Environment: real
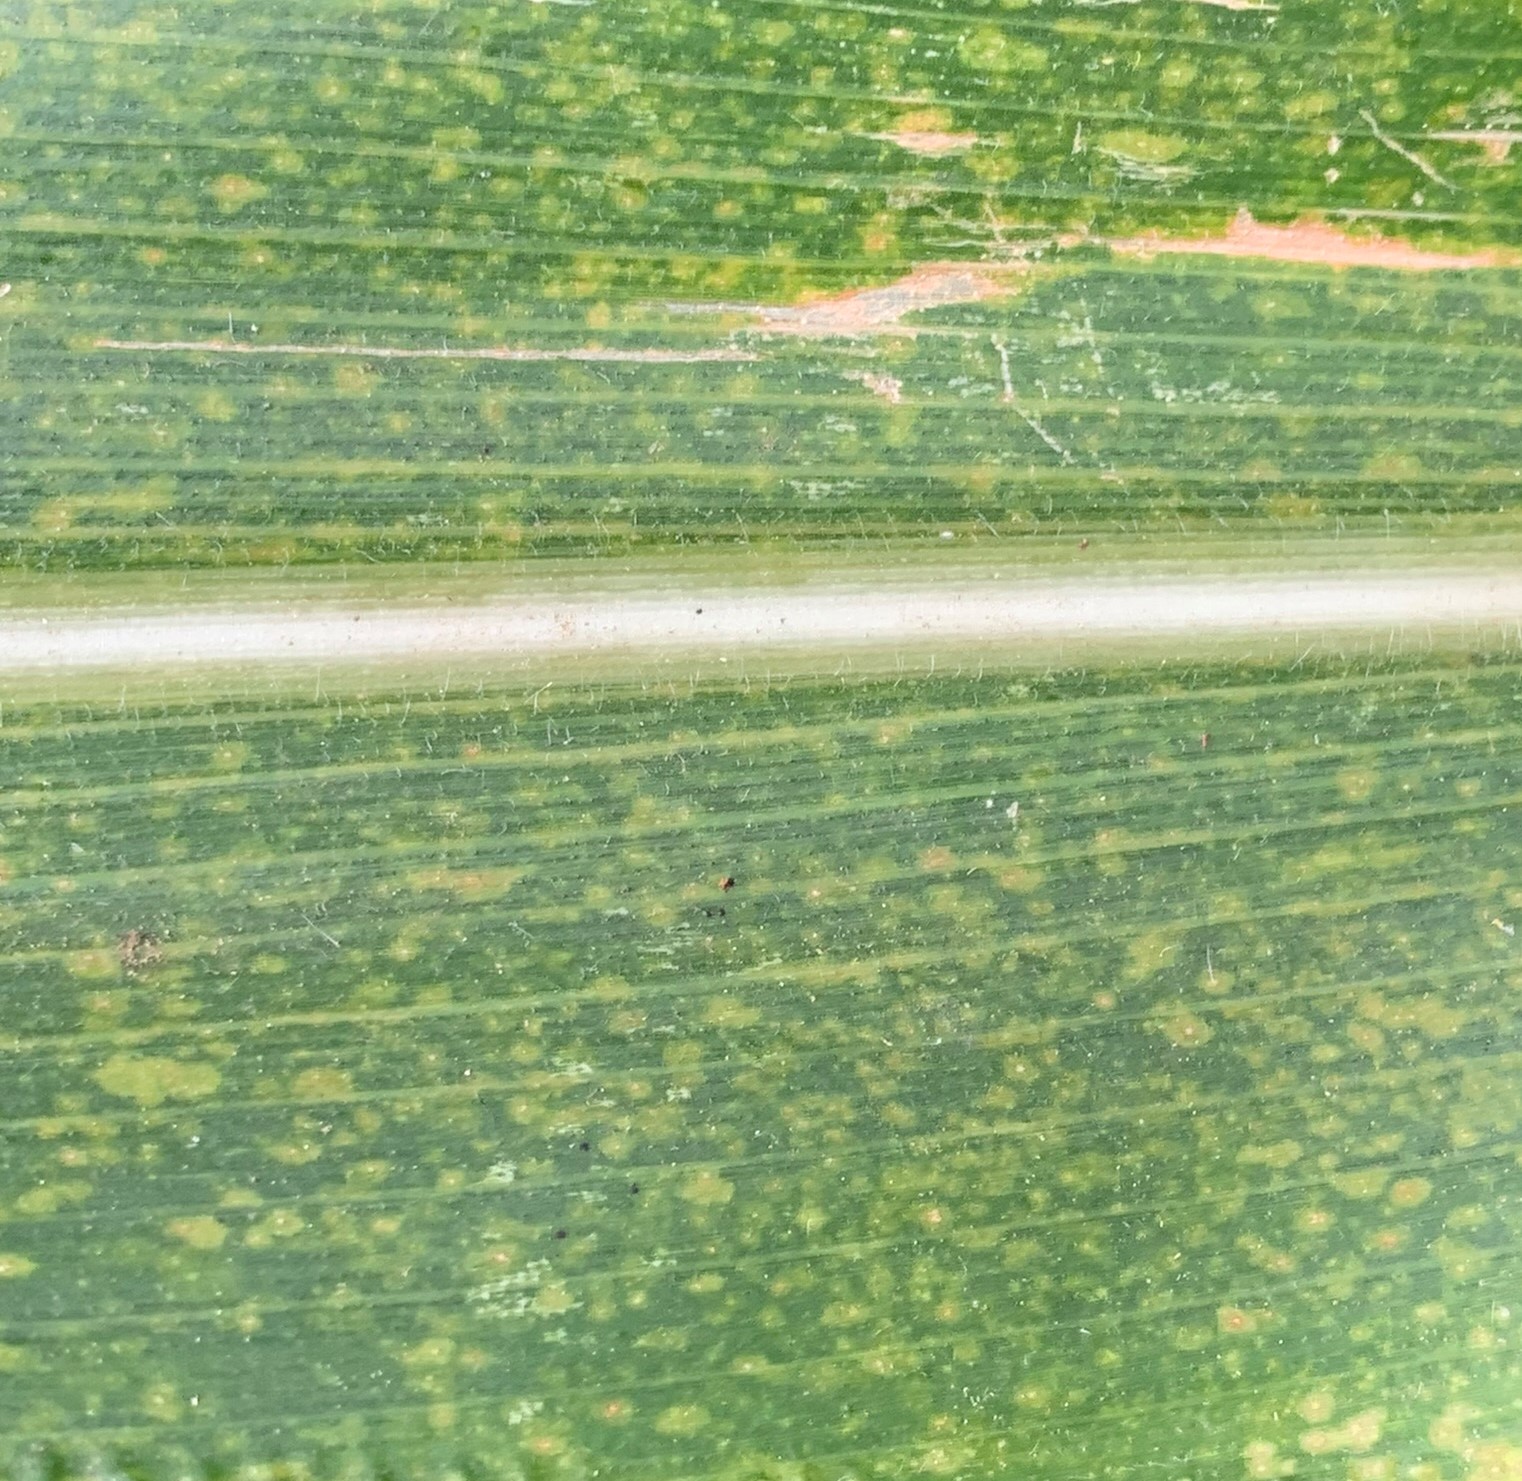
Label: lethal_necrosis